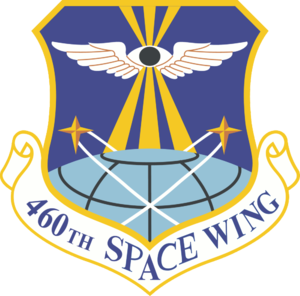
L'United States Space Force, ou USSF en abrégé, est la branche des Forces armées des États-Unis destinée à la conduite d'opérations militaires dans l'espace créée le 20 décembre 2019. Il s'agit de la sixième branche des forces armées des États-Unis, dépendant du Département de l'Air Force. Son quartier-général provisoire est Peterson Air Force Base.
Voici une liste des installations de la United States Air Force.
L'USAF Space Command était la force spatiale des États-Unis de 1982 à 2019.